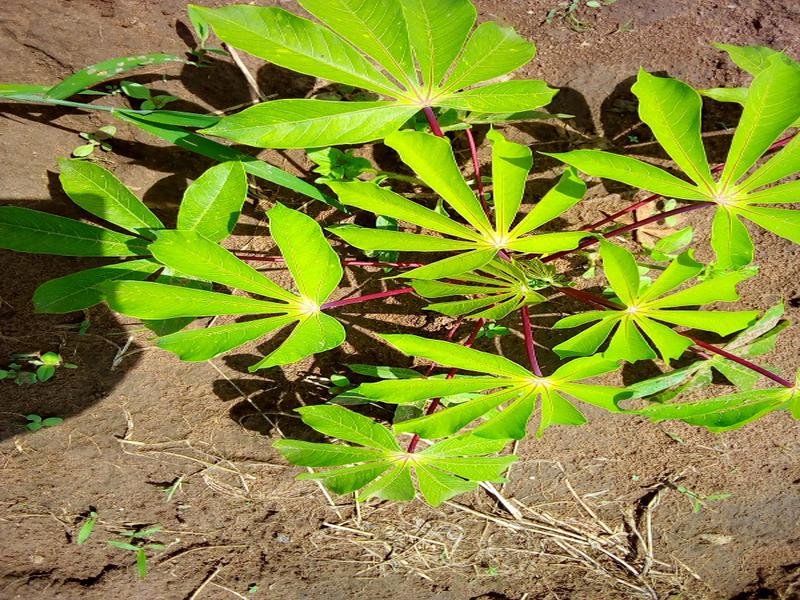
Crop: cassava
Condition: healthy